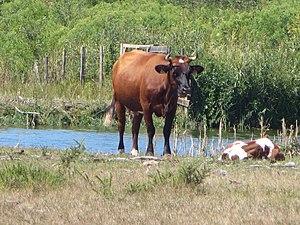
Vache marine landaise et son veau près de Messanges, dans le département des Landes, France